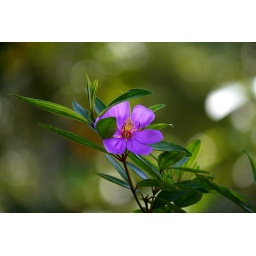
one of the famous wild tree flower in sarawak